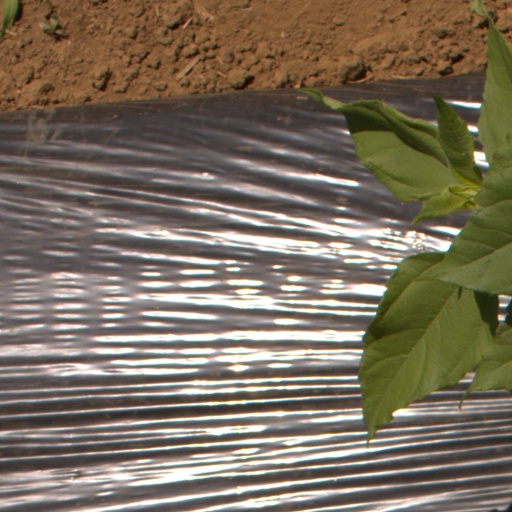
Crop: Jerusalem artichoke